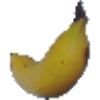
Label: Banana 1